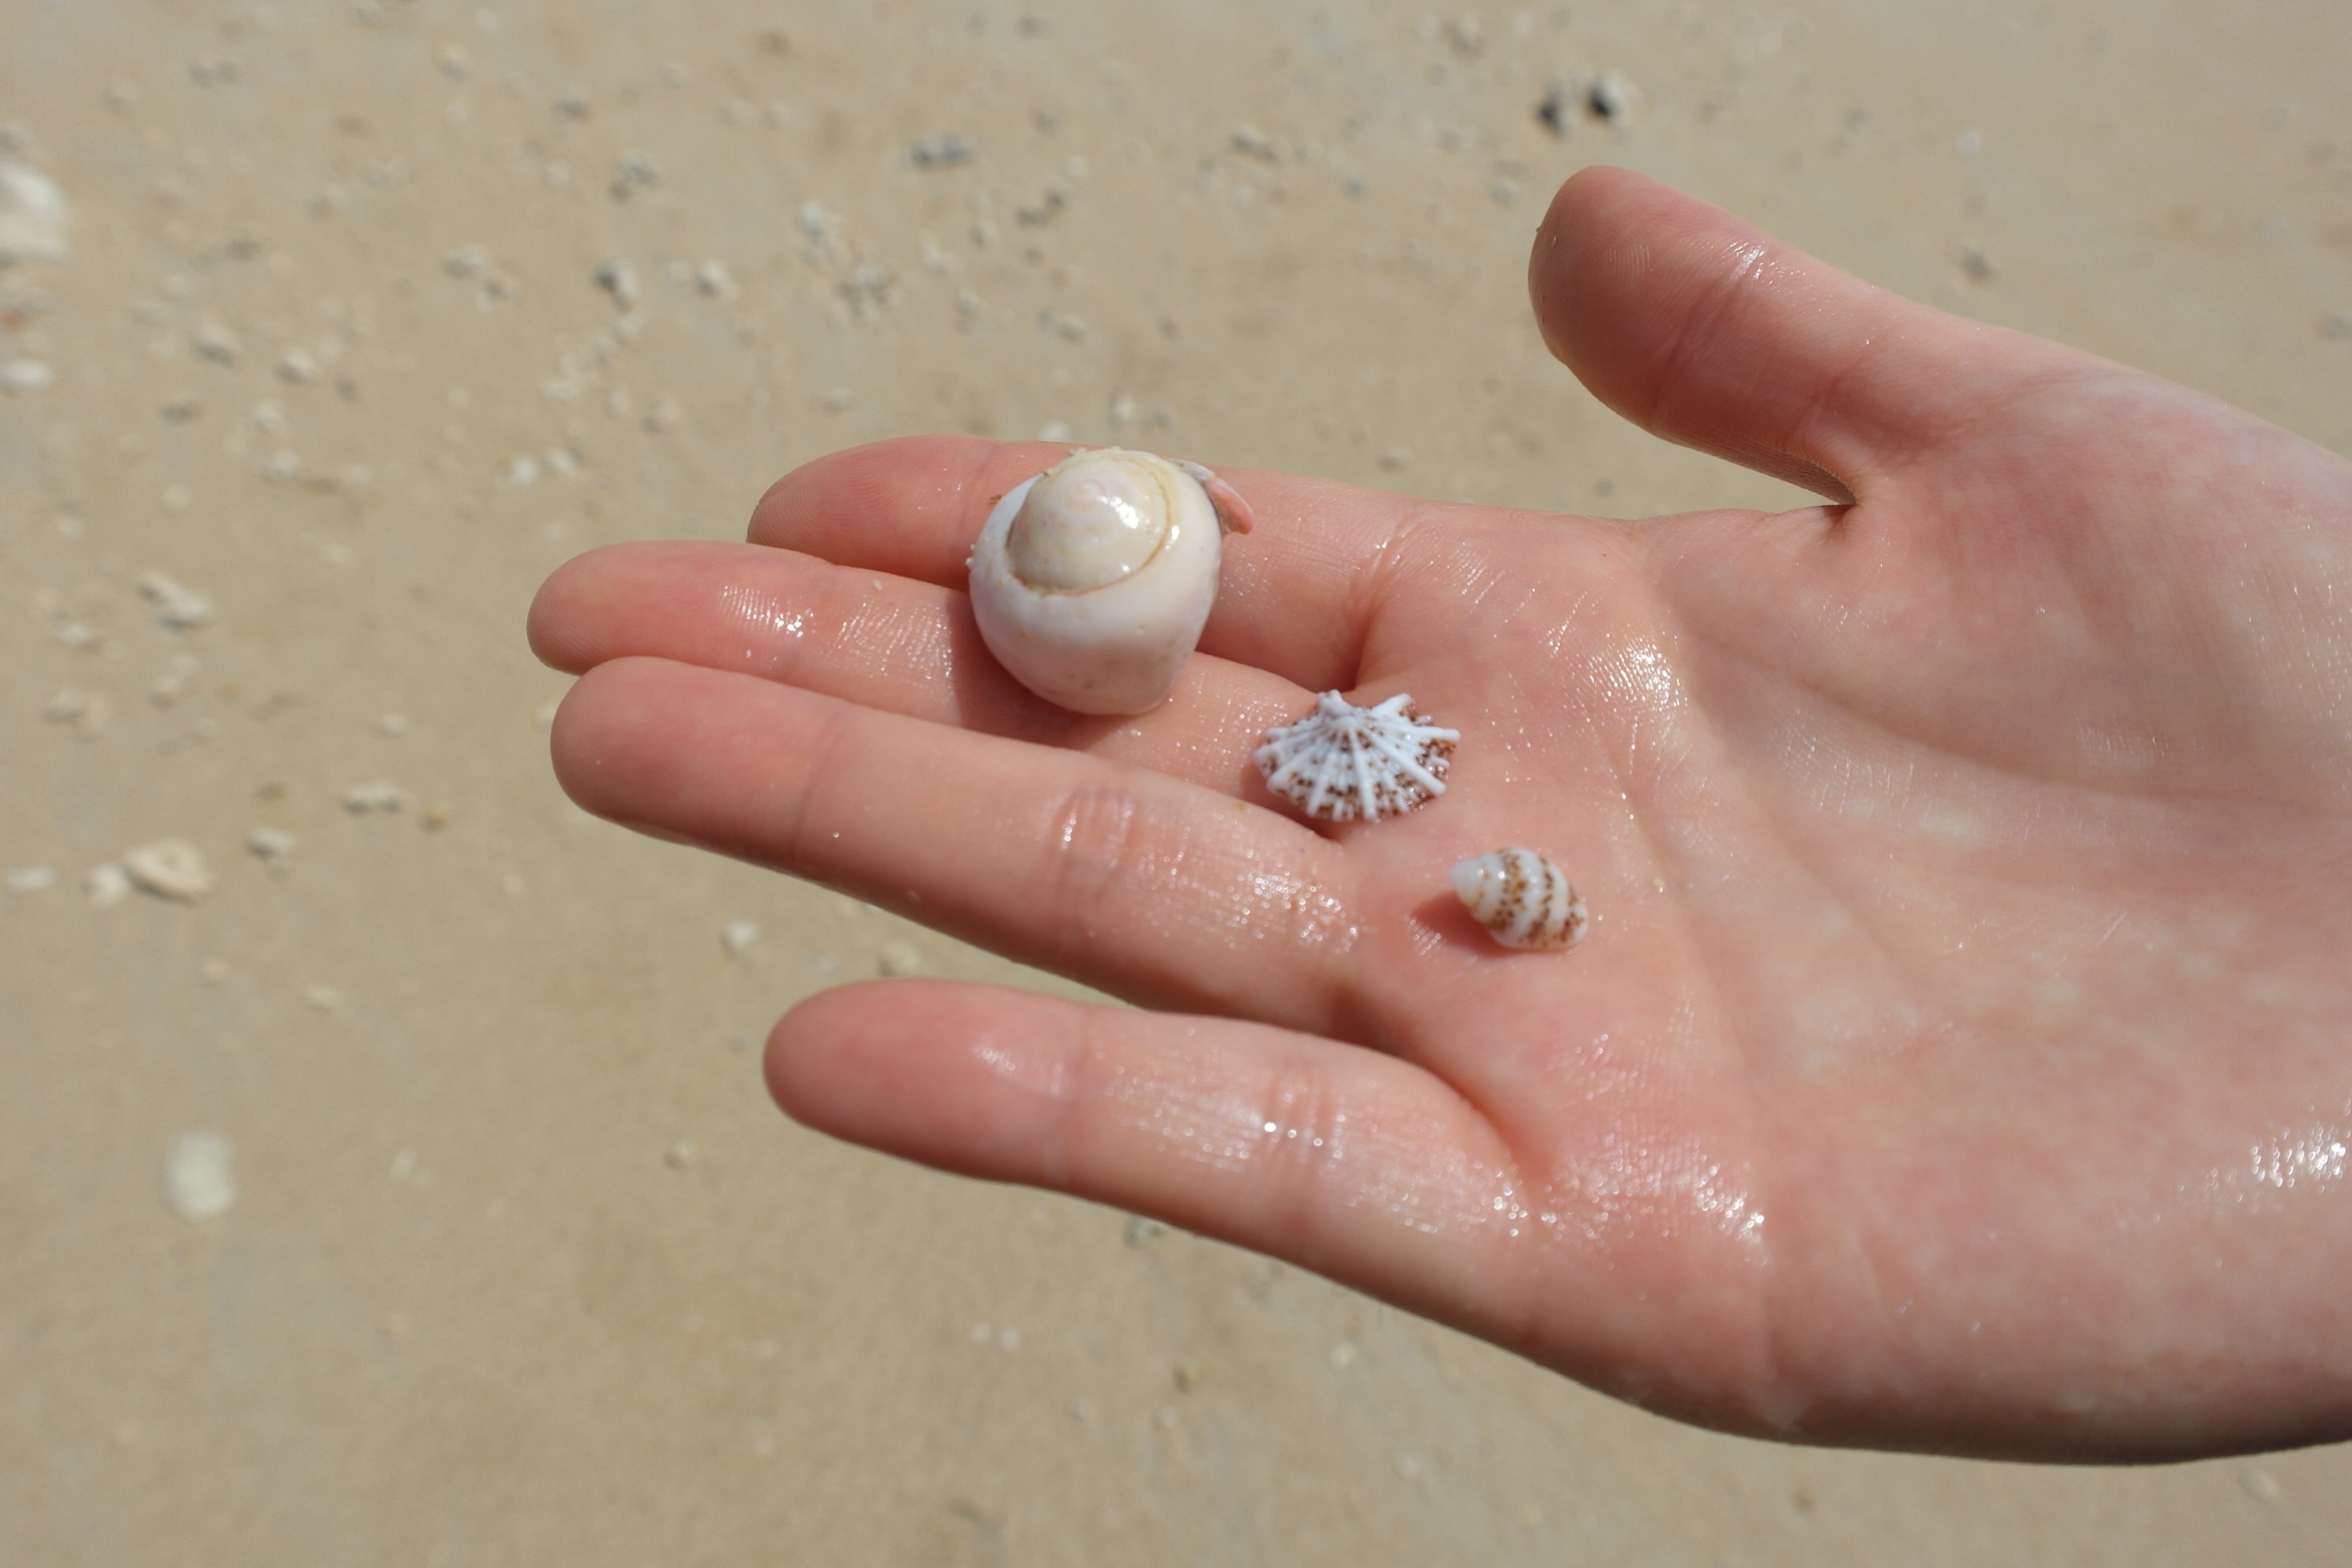
hand, beach, sea, nature, ring, leg, finger, nail, clam, manicure, jewellery, sandy, fashion accessory